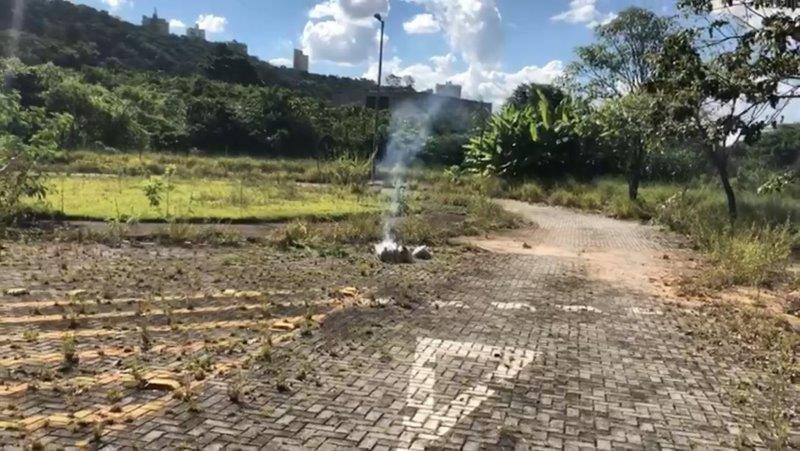
Fire: no
Smoke: yes